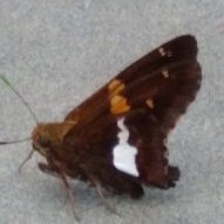
Species: SILVER SPOT SKIPPER